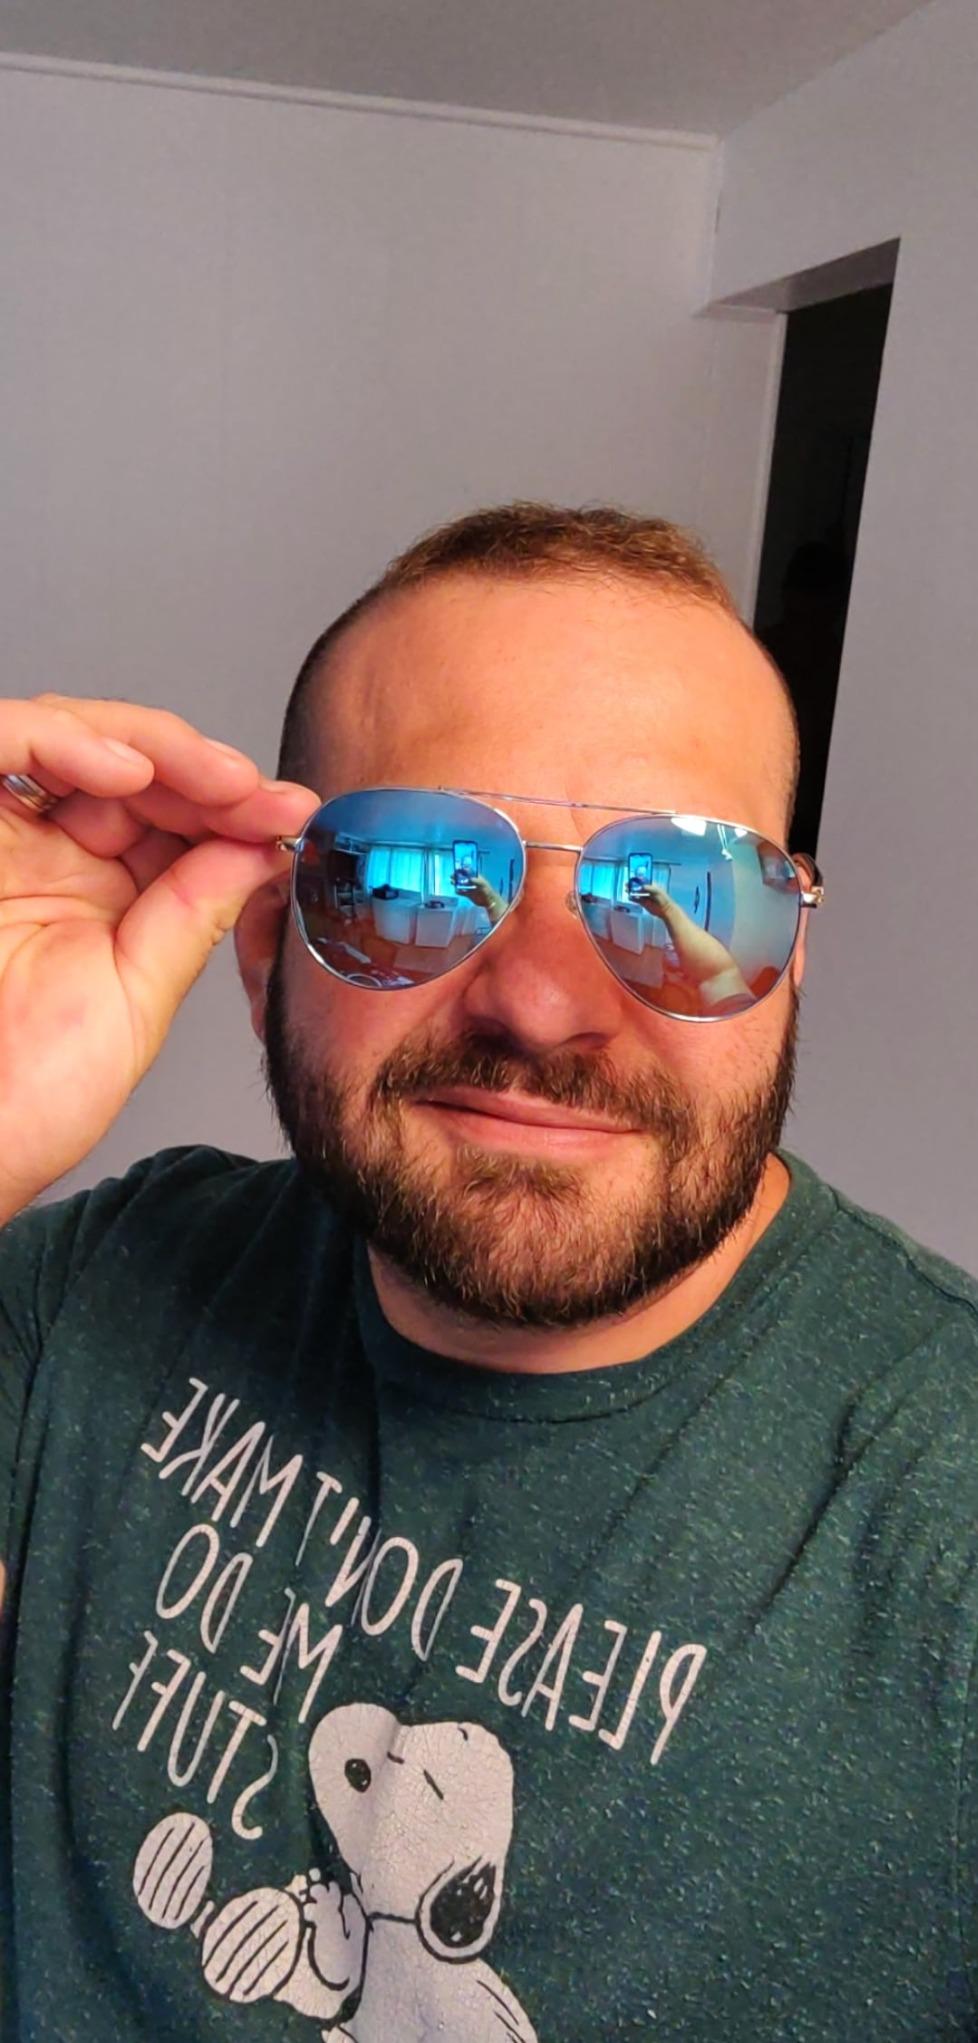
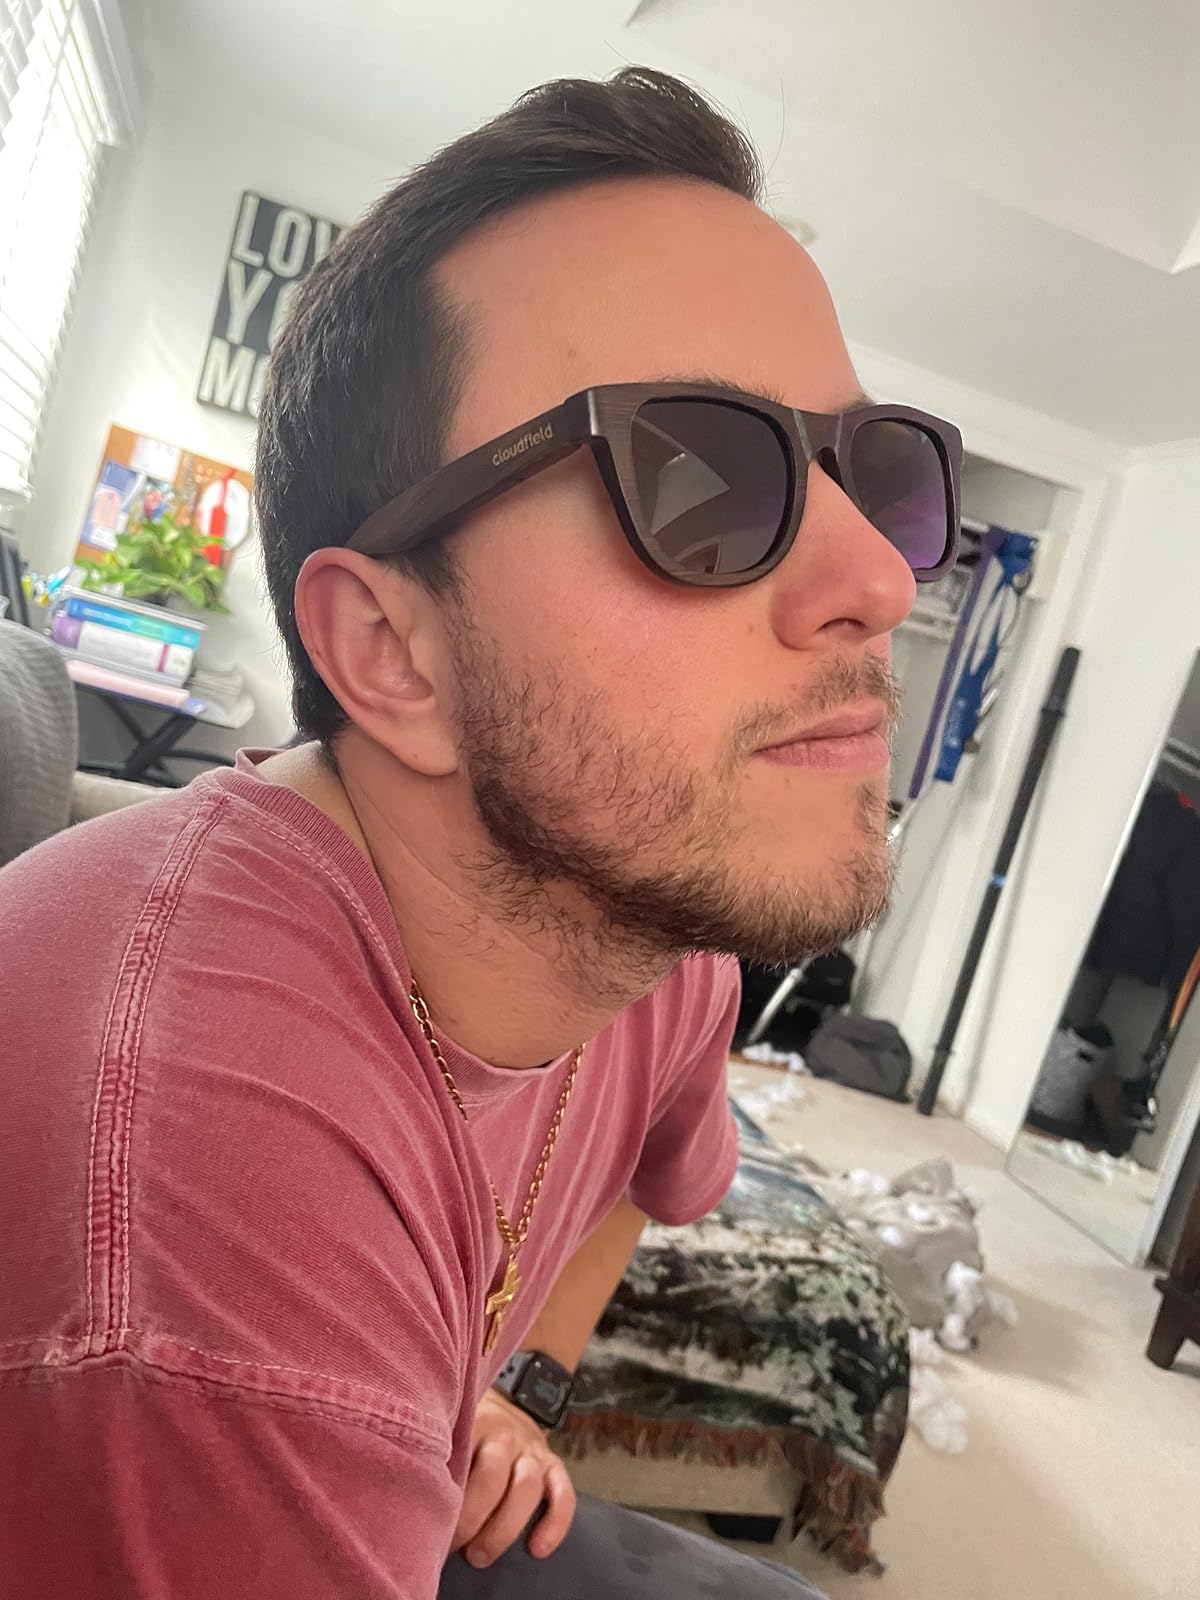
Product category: accessories_sunglasses
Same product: no